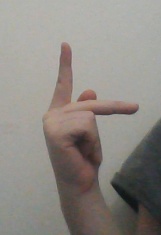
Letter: dha